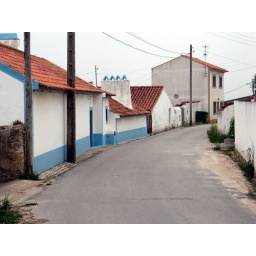
The road near Angie and Dave's house